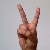
The image shows a hand gesture representing the letter 'V' in Indian Sign Language.